Role of Christianity in civilization

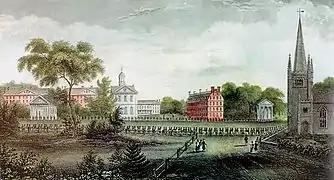
Harvard College, historically one of several favored undergraduate schools for the Protestant elite. Seen here is the 1836 Harvard alumni procession.

Christ Church College (1866) and St. Stephen's College (1881) are two examples of prominent church-affiliated educational institutions founded during the British Raj. Within educational institutions established during the British Raj, Christian texts, especially the Bible, were a part of the curricula. During the British Raj, Christian missionaries developed writing systems for Indian languages that previously did not have one. Christian missionaries in India also worked to increase literacy and also engaged in social activism, such as fighting against prostitution, championing the right of widowed women to remarry, and trying to stop early marriages for women.